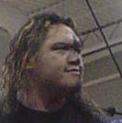
Age: 26